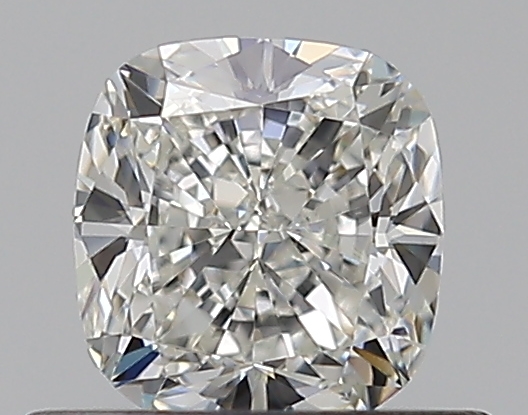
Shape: cushion
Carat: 0.5
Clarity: VVS2
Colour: I
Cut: EX
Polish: EX
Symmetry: VG
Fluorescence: N
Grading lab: GIA
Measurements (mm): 4.55 x 4.35 x 2.94